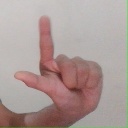
अक्षर: ल